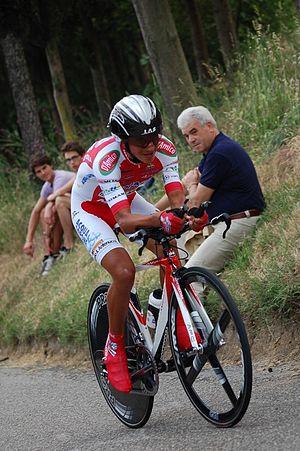
Cayetano Sarmiento lors du Tour d'Italie 2010